A. Robinson Building

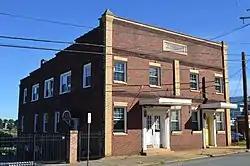
Front and northern side

A. Robinson Building, also known as Howard-Robinson Building and Pyramid Barber Shop, is a historic commercial building located at Winston-Salem, Forsyth County, North Carolina. It was built in 1940–1941, and is a two-story, yellow and red brick commercial building. The north and south facades are of brick made by well-known and celebrated local brickmaker George S. Black. The building was constructed to house African-American businesses including the Howard-Robinson Funeral Home and a barber shop.